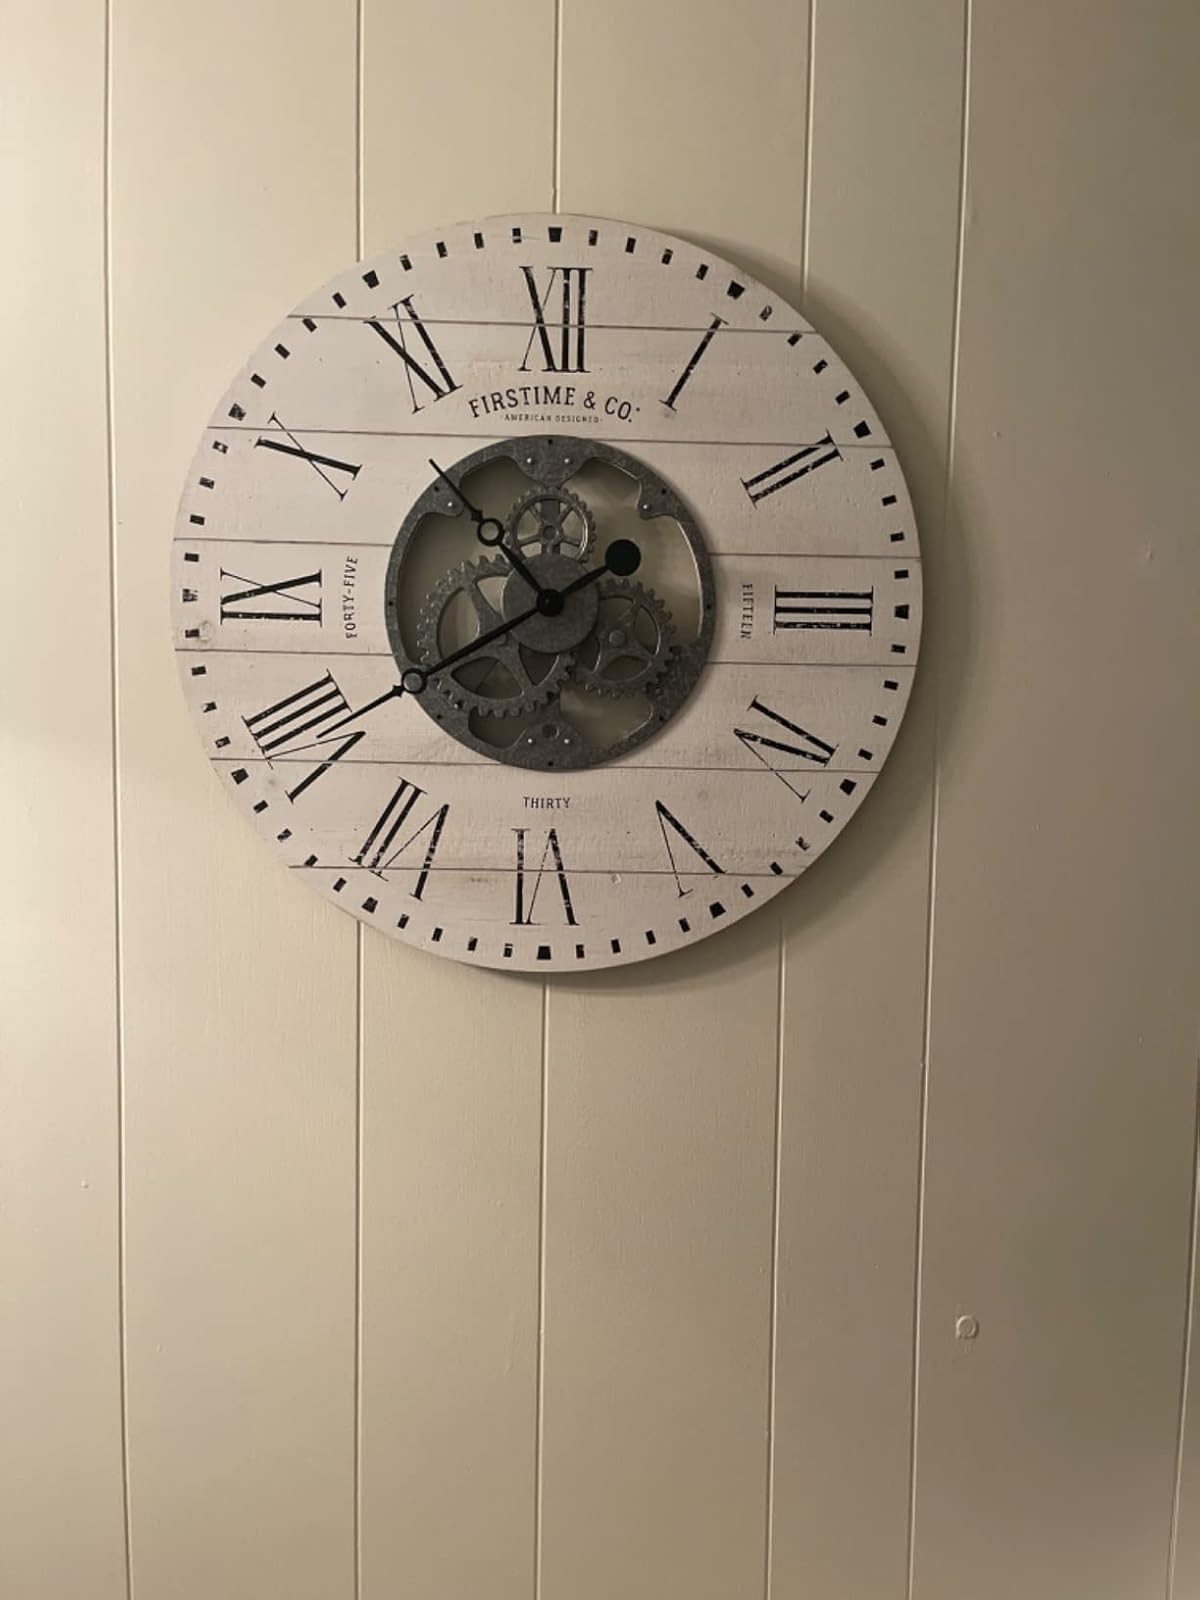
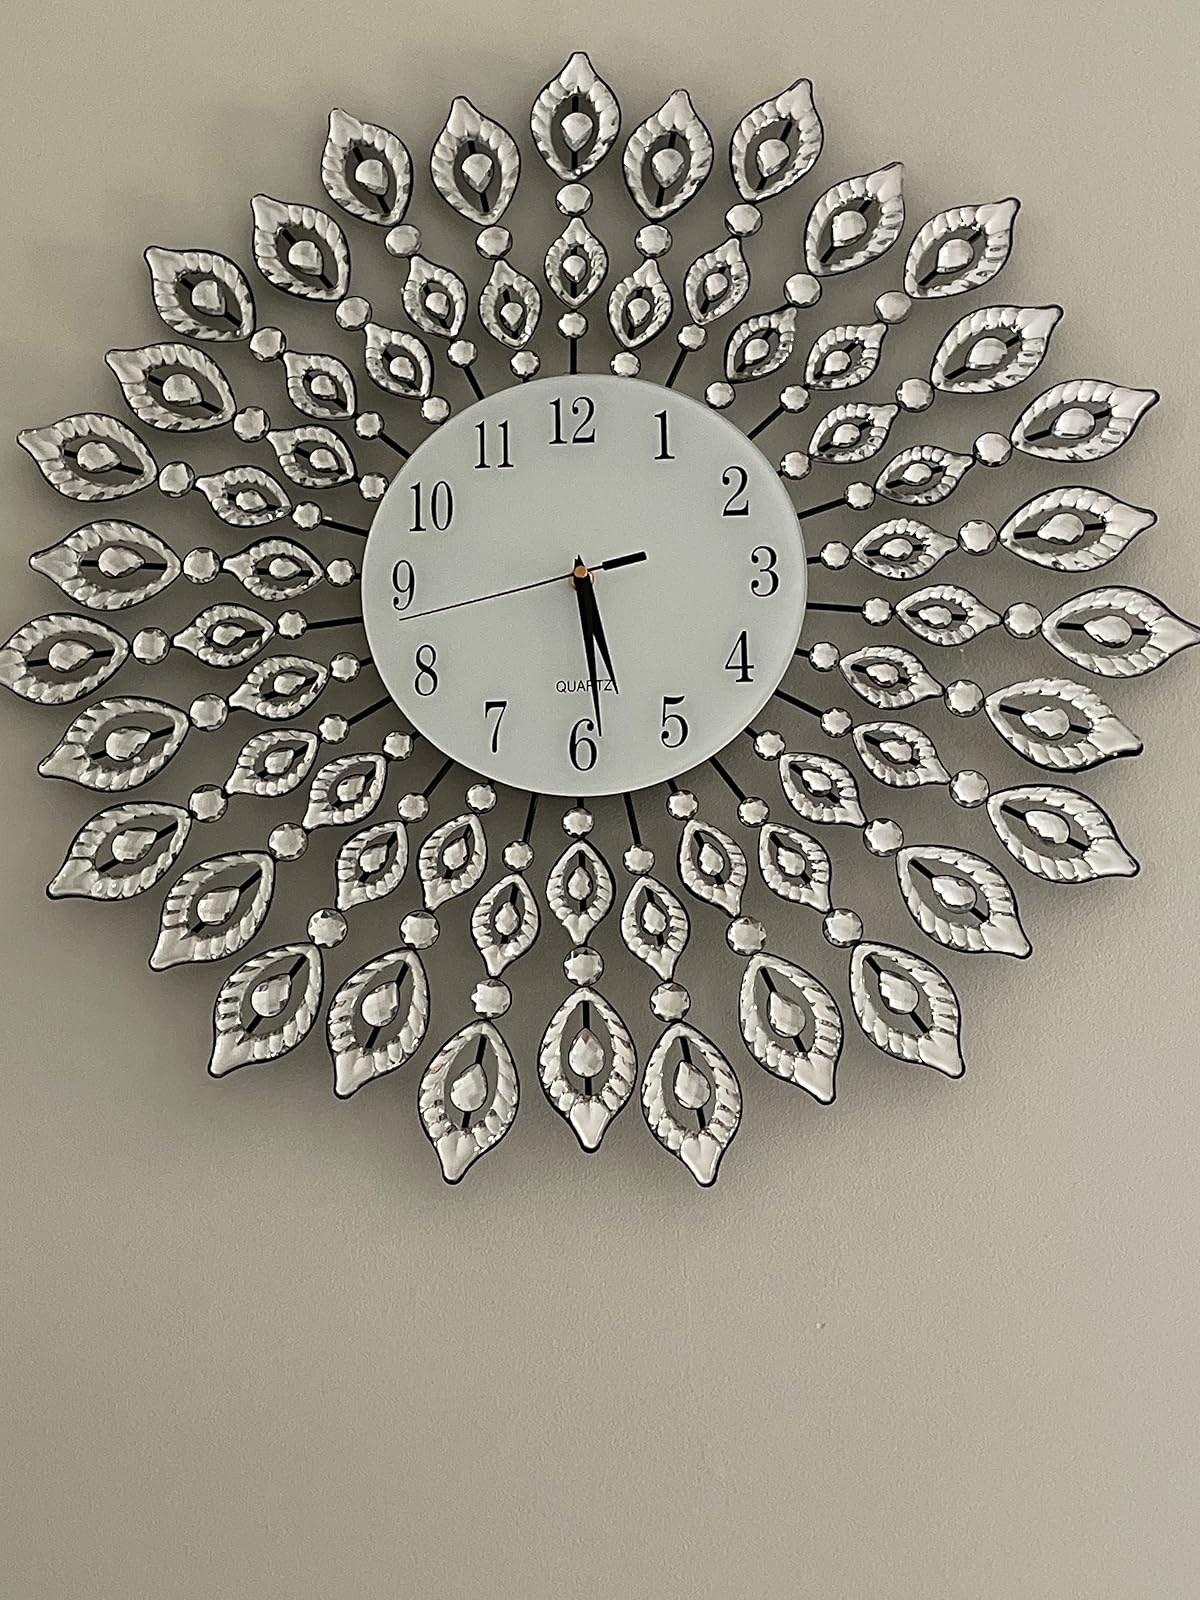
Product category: clock
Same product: no